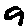
Label: 9